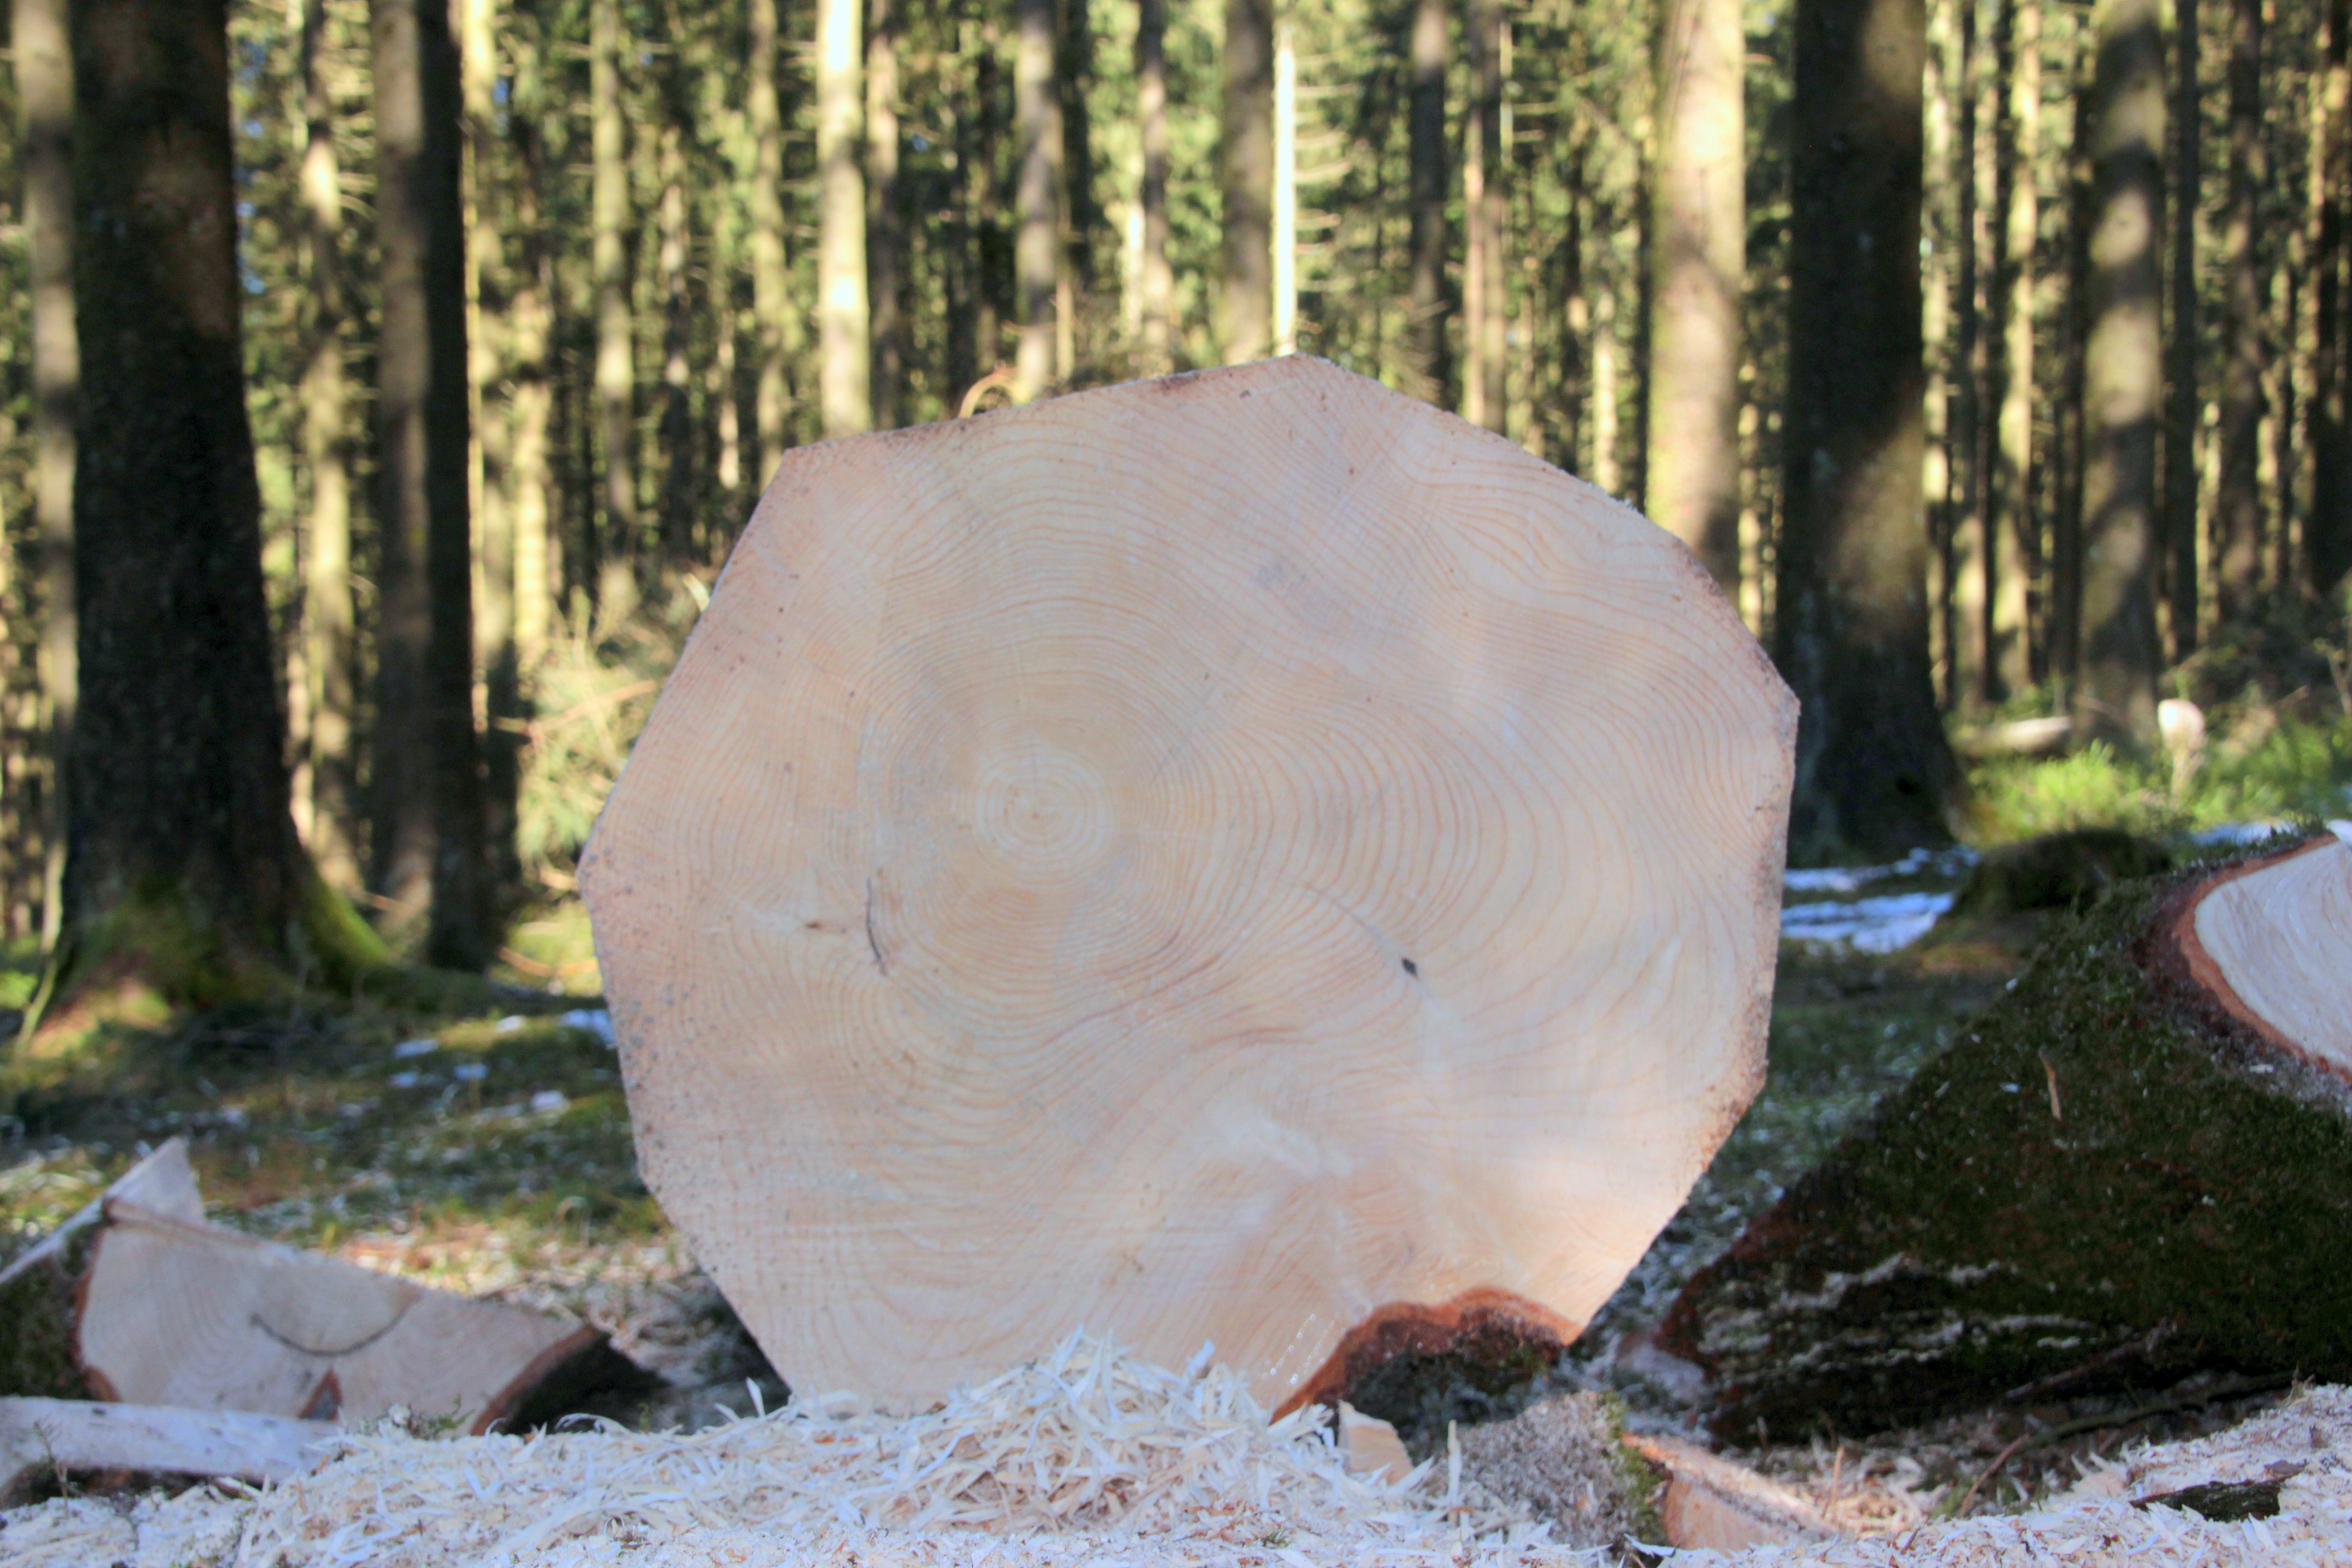
tree, nature, forest, rock, winter, wood, bark, wildlife, firewood, season, conifer, spruce, like, timber, woodland, habitat, interface, resin, chips, picea abies, wedges, natural environment